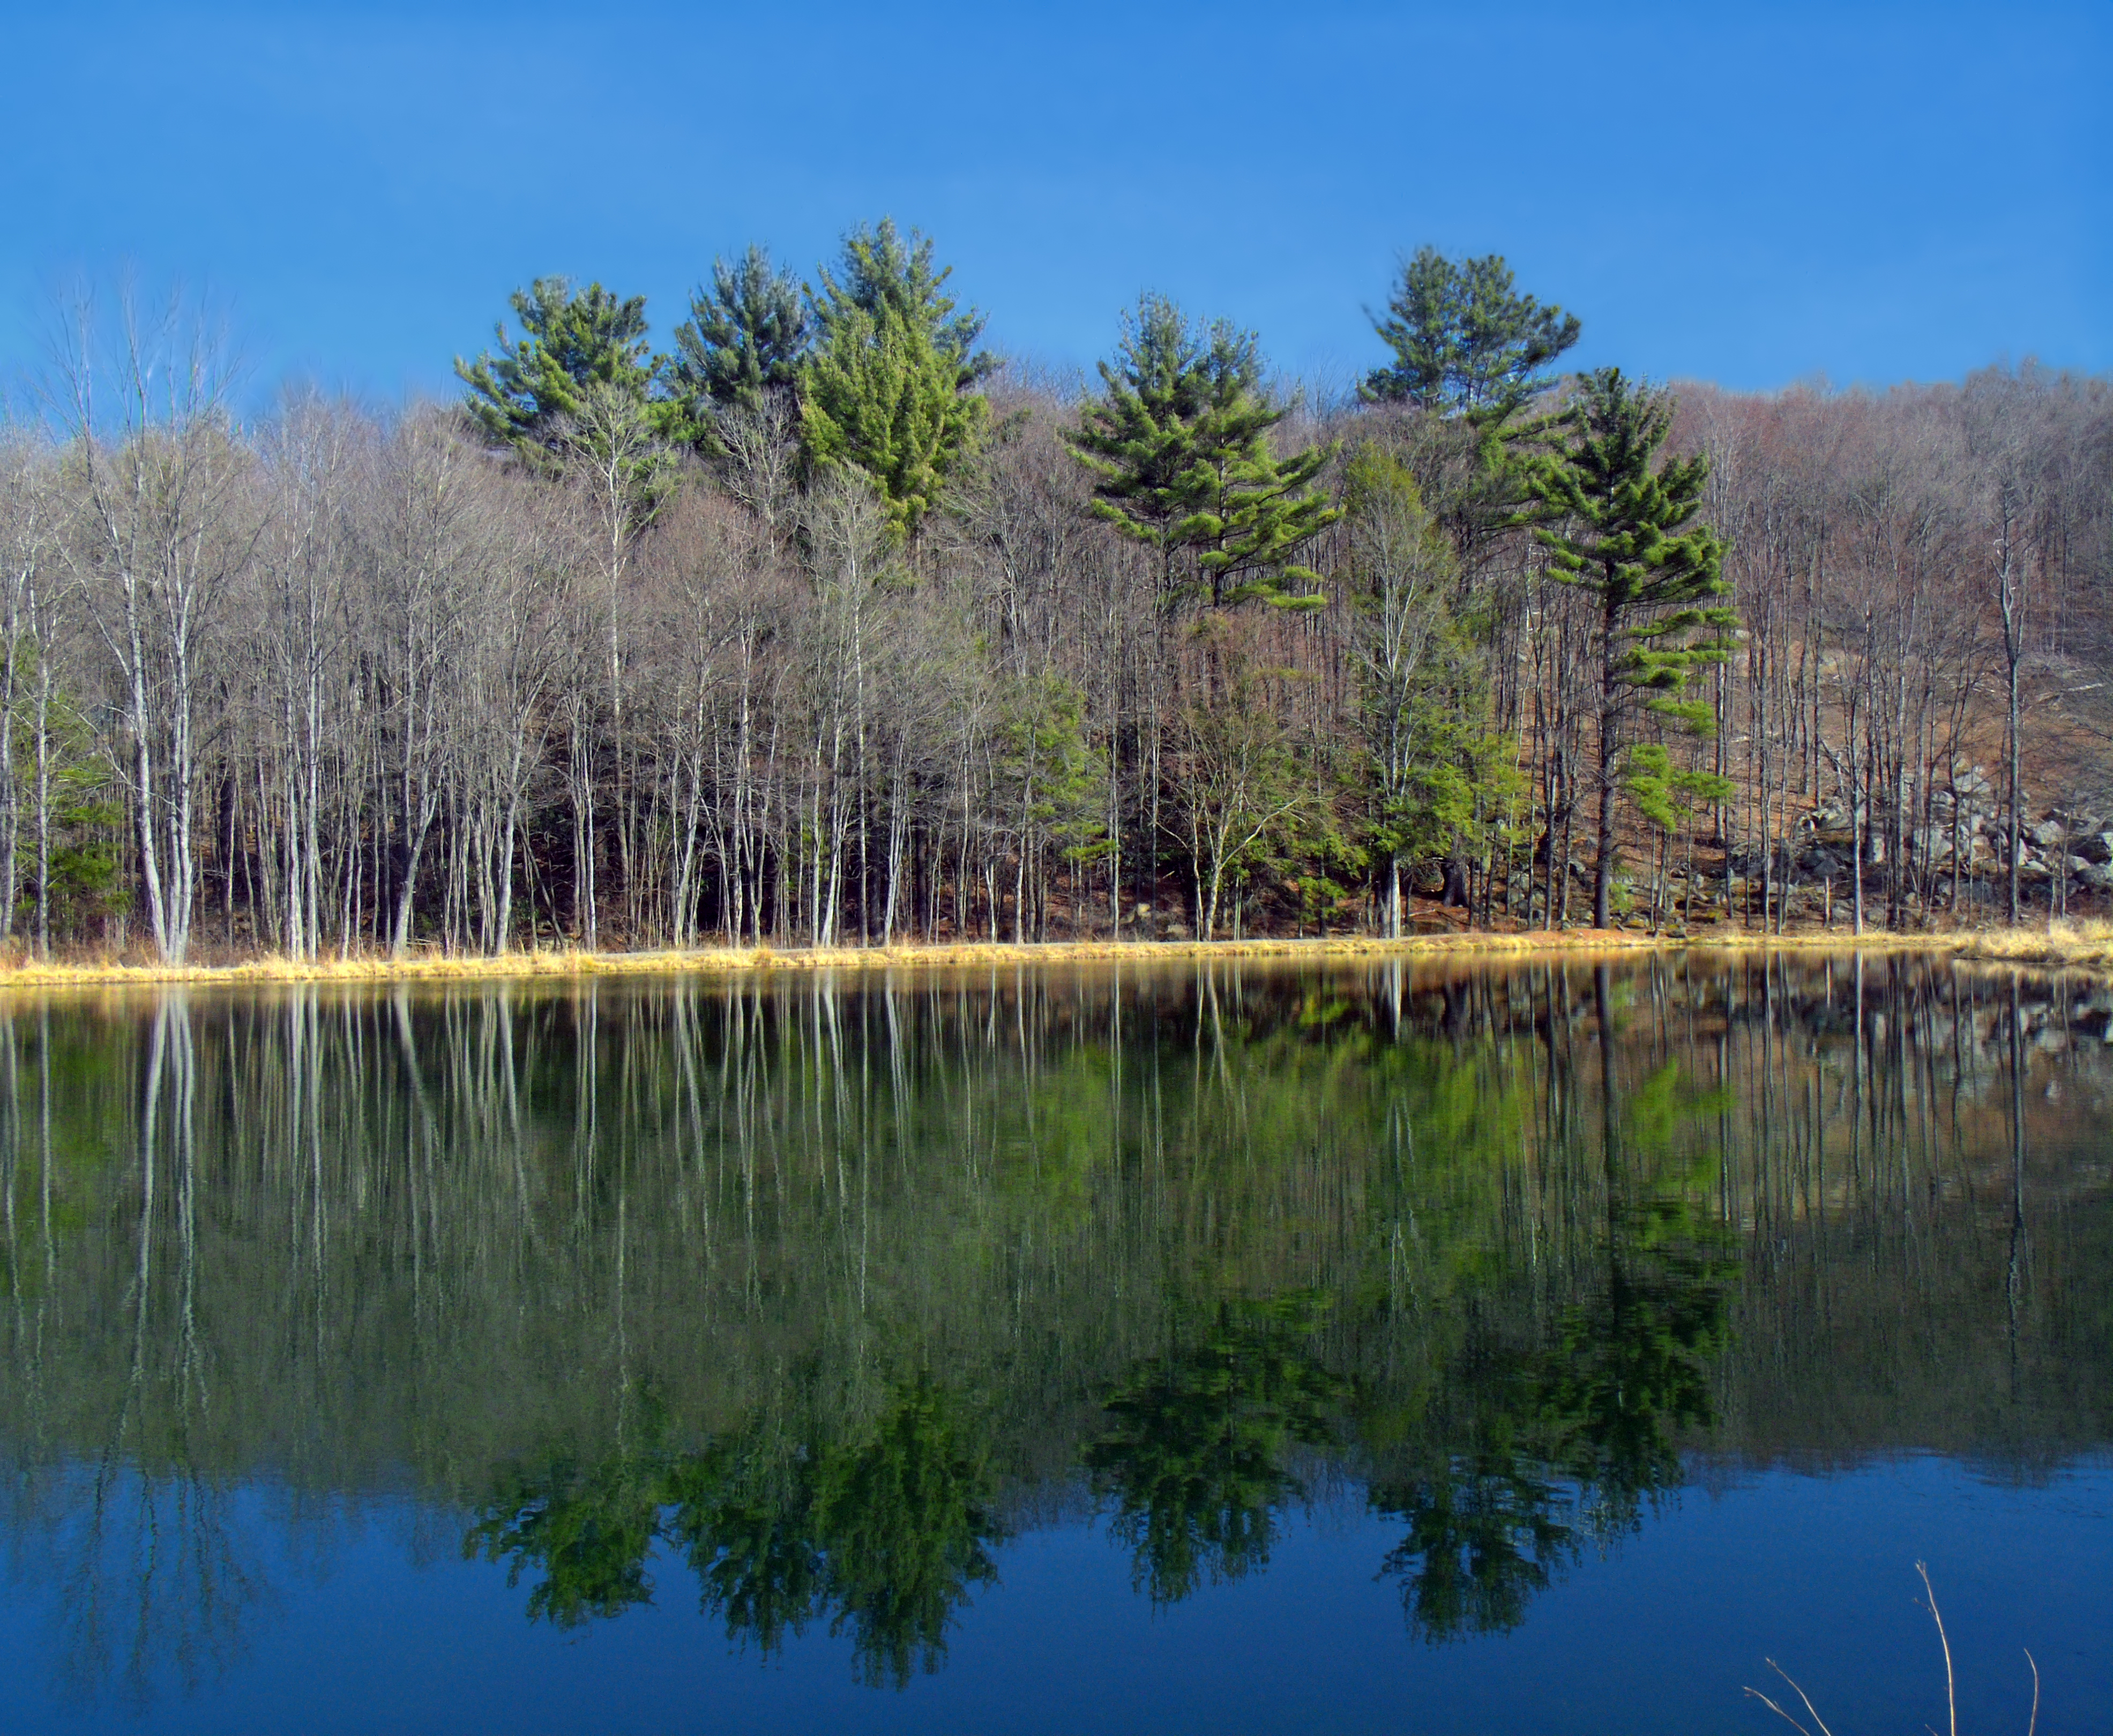
landscape, tree, water, nature, forest, marsh, swamp, wilderness, winter, sky, meadow, lake, river, pond, reflection, autumn, reservoir, body of water, trees, creativecommons, poconos, waynecounty, wetland, cloudless, pennsylvania, bog, woodland, habitat, loch, ecosystem, vardenconservationarea, biome, natural environment, woody plant